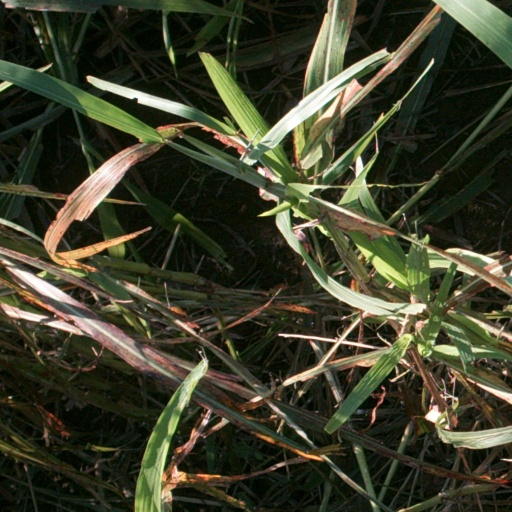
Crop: sorghum